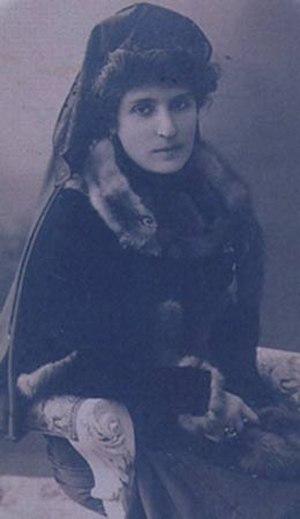
Nigâr Hanım, née en 1856 à Constantinople et morte le 1ᵉʳ avril 1918 dans cette même ville, est une poétesse ottomane, figure majeure de la poésie post-Tanzimat.